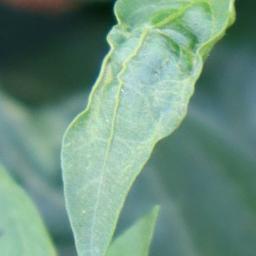
Label: healthy